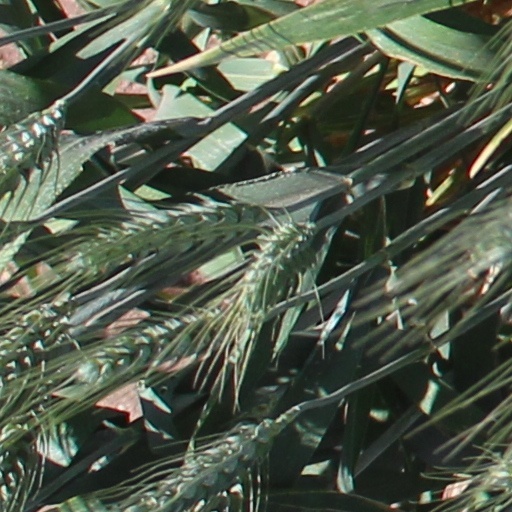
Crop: wheat